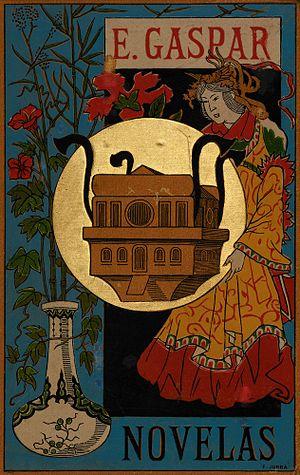
Enrique Lucio Eugenio Gaspar y Rimbau était un diplomate et écrivain espagnol, auteur de pièces de théâtre, zarzuelas et romans.